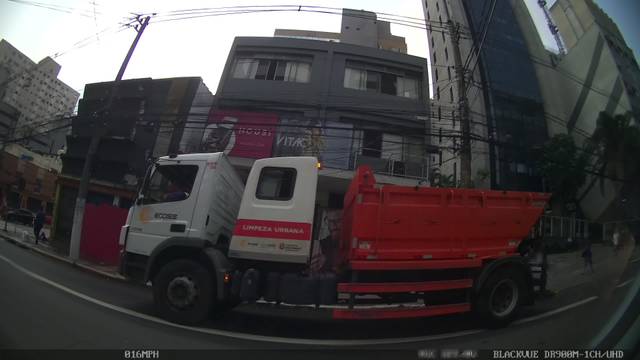
Region: Brazil
Coordinates: -23.569, -46.651